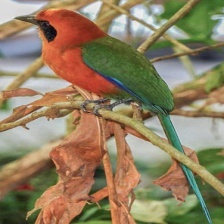
Species: RUFUOS MOTMOT
Scientific name: BARYPHTHENGUS MARTII